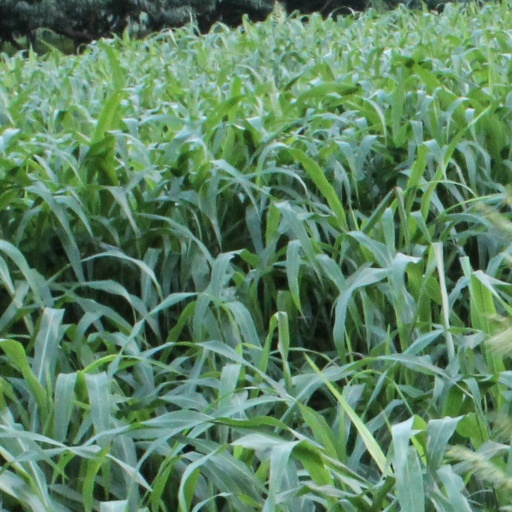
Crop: sorghum